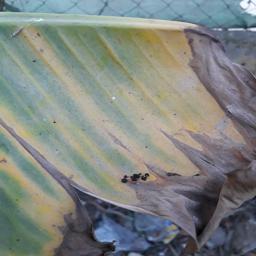
Label: POTASSIUM DEFICIENCY